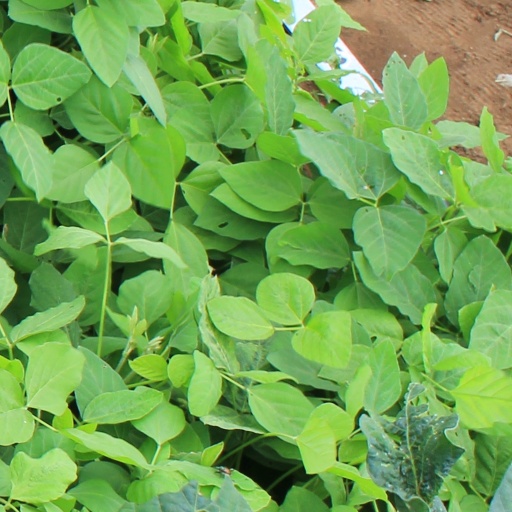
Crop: soybean